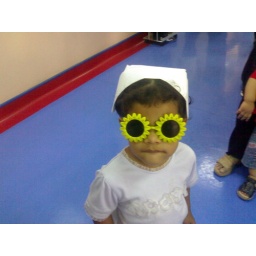
small girl wearing a nursing cap ... with her lovely glasses !! in the outside clinics !!